Centralist Republic of Mexico

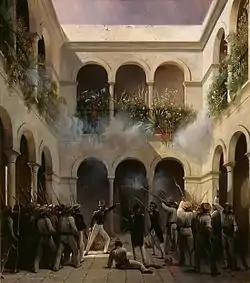
French troops fighting in Veracruz during the Pastry War

France had long been attempting to negotiate settlements of damages experienced by its citizens during Mexican conflicts. The claims of a French baker based in Mexico City would end up giving the subsequent conflict its name.